Valli (film)

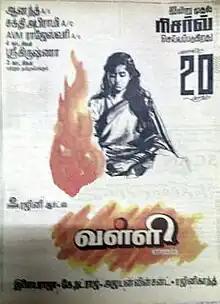
Theatrical release poster

Valli is a 1993 Indian Tamil-language drama film directed by K. Natraj, written and produced by Rajinikanth, who also stars in extended guest role. It stars Priya Raman and Hariraj as the main leads and newcomer Sanjay as the main antagonist. The film's music was scored by Ilayaraja. Rajinikanth scripted the film, wrote the dialogues and appeared in an extended guest role.